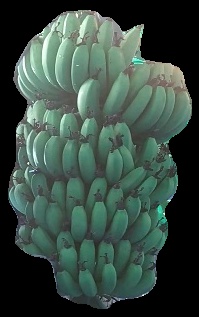
Variety: pachbale
Grade: grade1